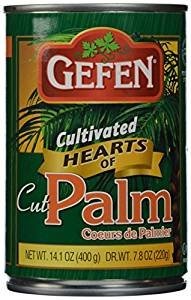
Item Name: Gefen Cultivated Hearts Of Cut Palm KFP 14.1 Oz. Pack Of 6.
Value: 84.6
Unit: Fl Oz

Price: 8.92